Nikolai Marayev

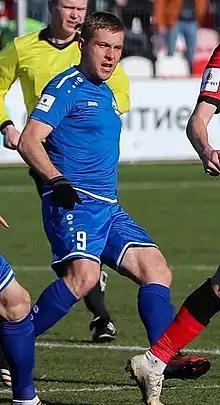
Marayev with Dynamo Bryansk in 2021

Nikolai Vasilyevich Marayev (born 16 April 1995) is a Russian former football player.